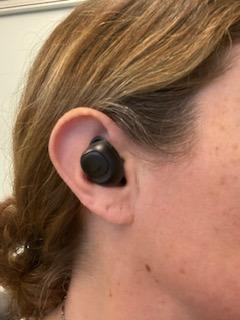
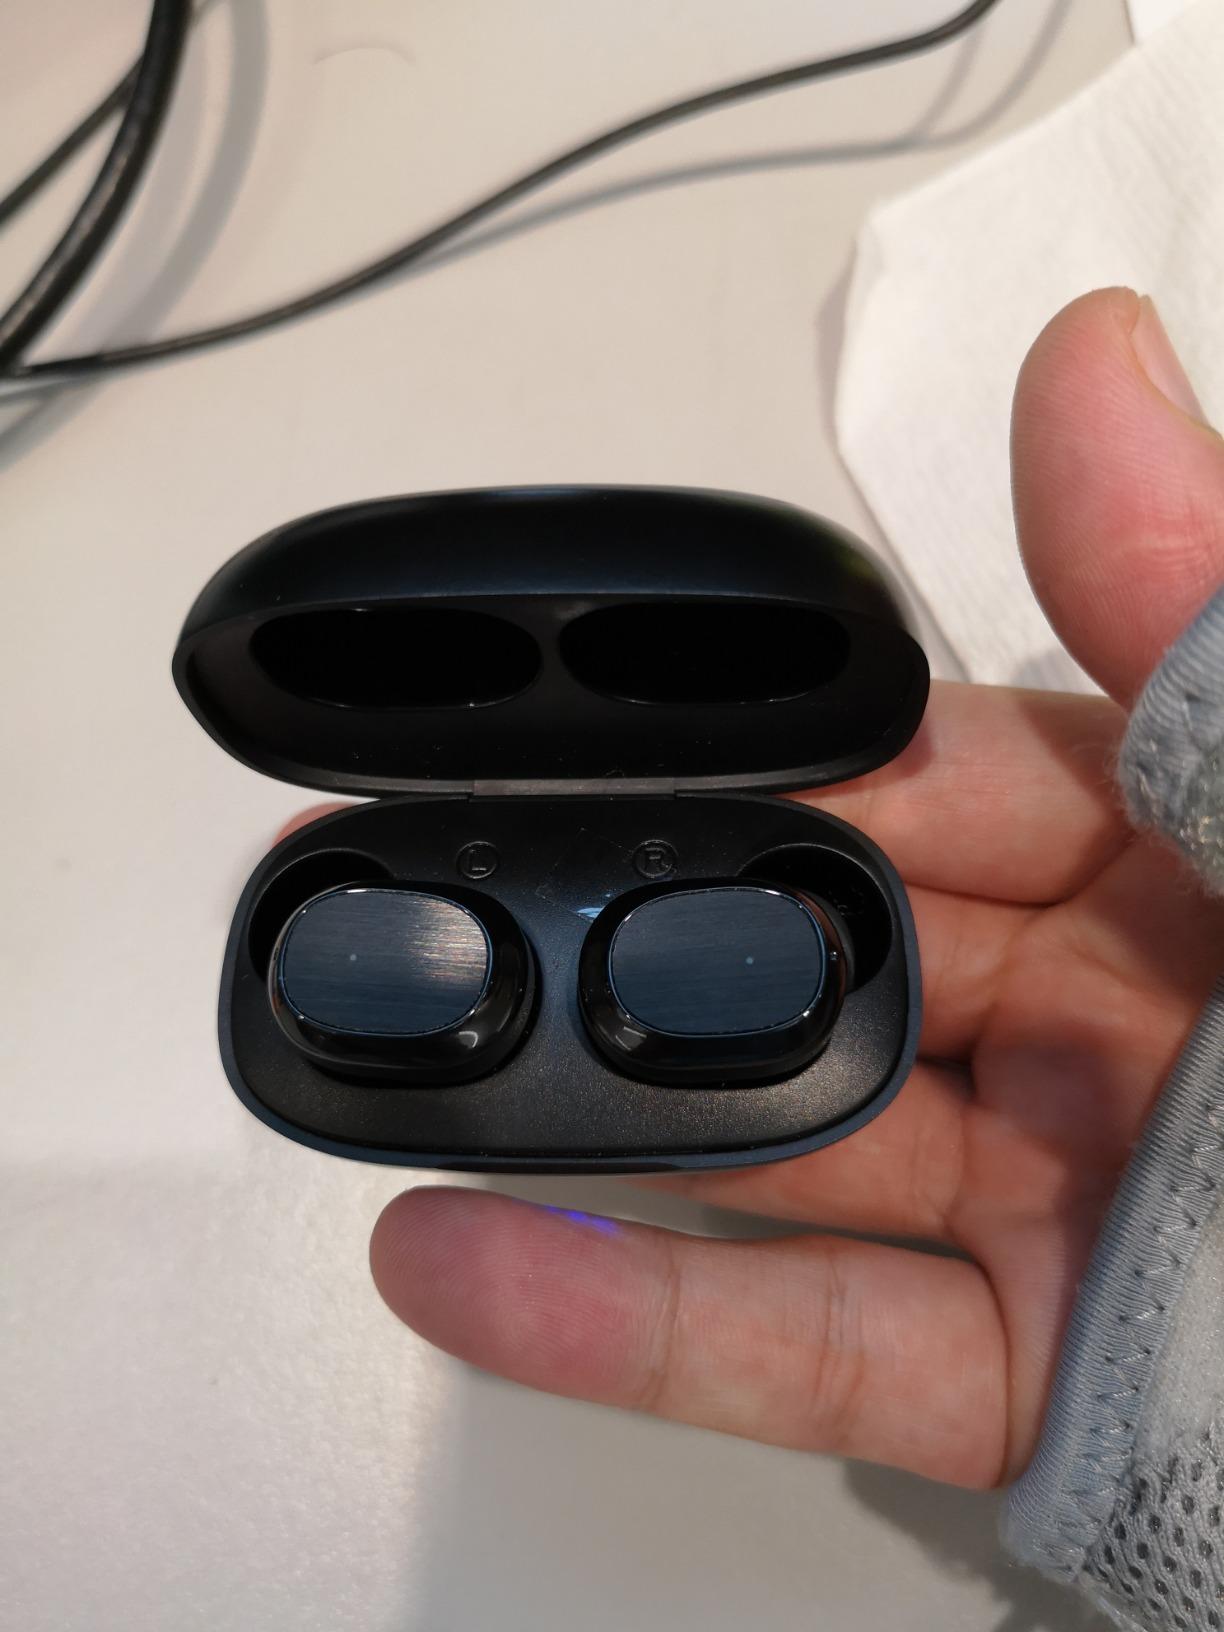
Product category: earbuds
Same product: no